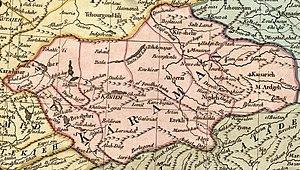
L'eyalet ou pachalik de Karaman, appelé Caramanie par les Occidentaux, est une province de l'Empire ottoman, en Anatolie, créée au XVIᵉ siècle lors de l'annexion de l'émirat des Karamanides. Sa capitale a été successivement Konya et Kayseri. La réforme administrative de 1864, qui transforme les eyalets en vilayets, en fait le vilayet de Konya.